Jeffrey Earnhardt

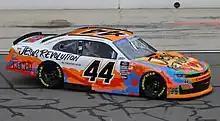
Earnhardt at Auto Club Speedway in 2023

In 2023, it was announced that Earnhardt would run full-time for Alpha Prime Racing in the No. 44 Chevrolet. However after the July race at Atlanta, he would run select races for the team, splitting between the No. 44 and No. 45, and finished 27th in the final points standings with a best finish of eleventh at Daytona in September of that year.